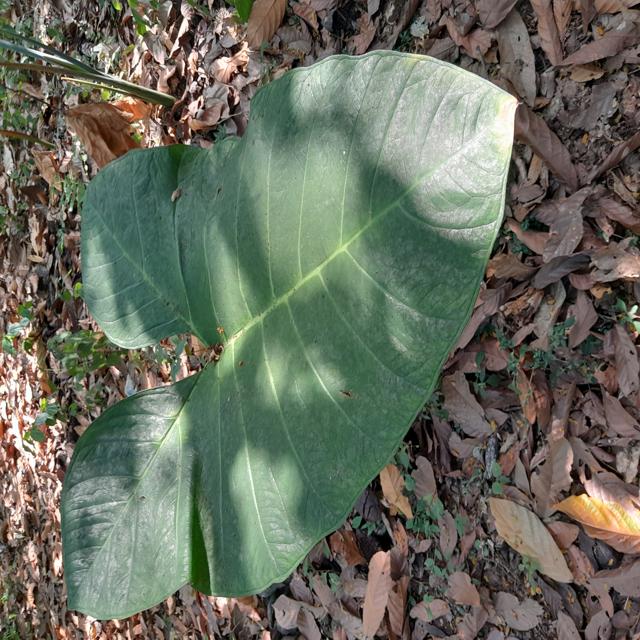
Label: Healthy